Daren Dochterman

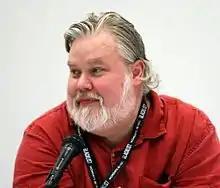
Dochterman at Wondercon 2014

Daren R. Dochterman (born July 2, 1967) is an American illustrator and set-designer. He illustrated for "Get Smart", "Rush Hour 3", "Monster House", "Poseidon", "Sky High", and "". He is otherwise credited with "The Chronicles of Riddick", "The Terminal", "Dr. Seuss' How the Grinch Stole Christmas", "The Flintstones in Viva Rock Vegas", "The Nutty Professor", "Sleepless in Seattle", and James Cameron's "The Abyss". Dochterman has twice been a guest of honor at the science, science fiction, and fantasy convention, CONvergence.Dochterman was recognized for his work by having shared a Video Premier Award for his supervision of visual effects in the movie "". He was also a conceptual illustrator on the film "".